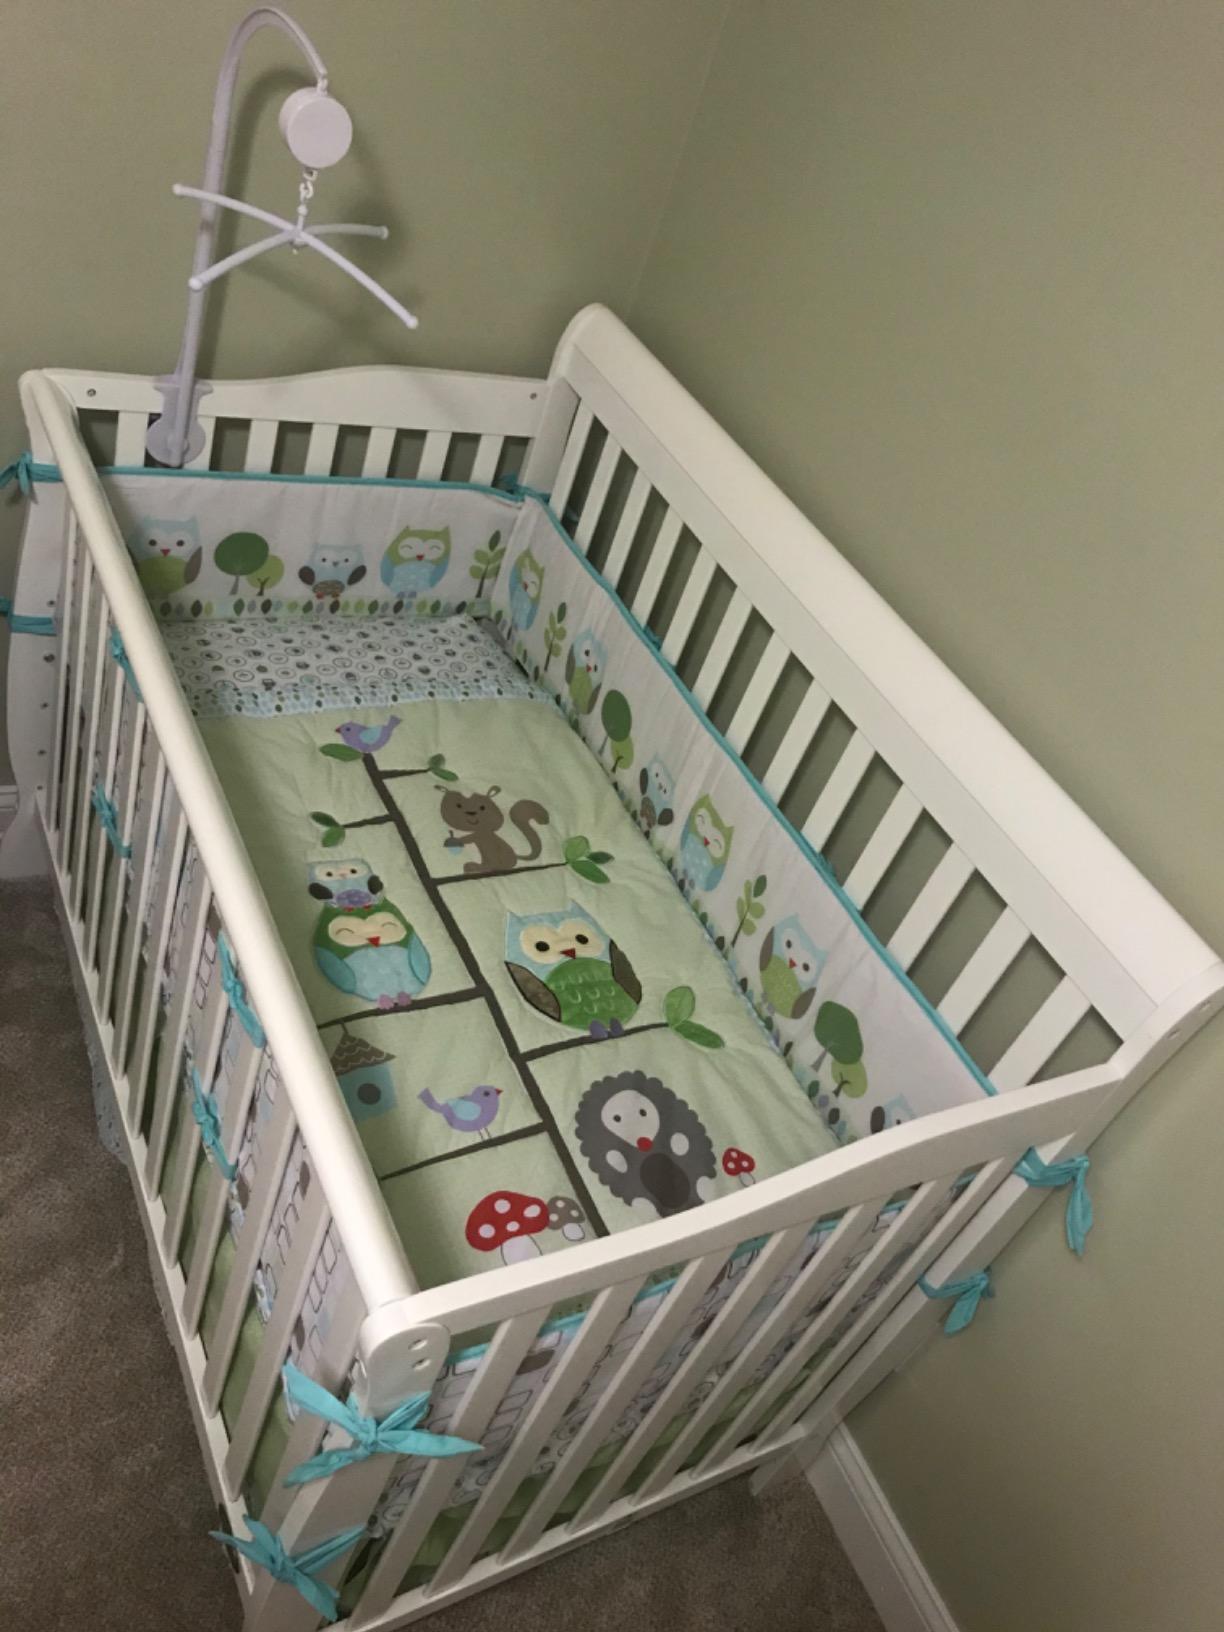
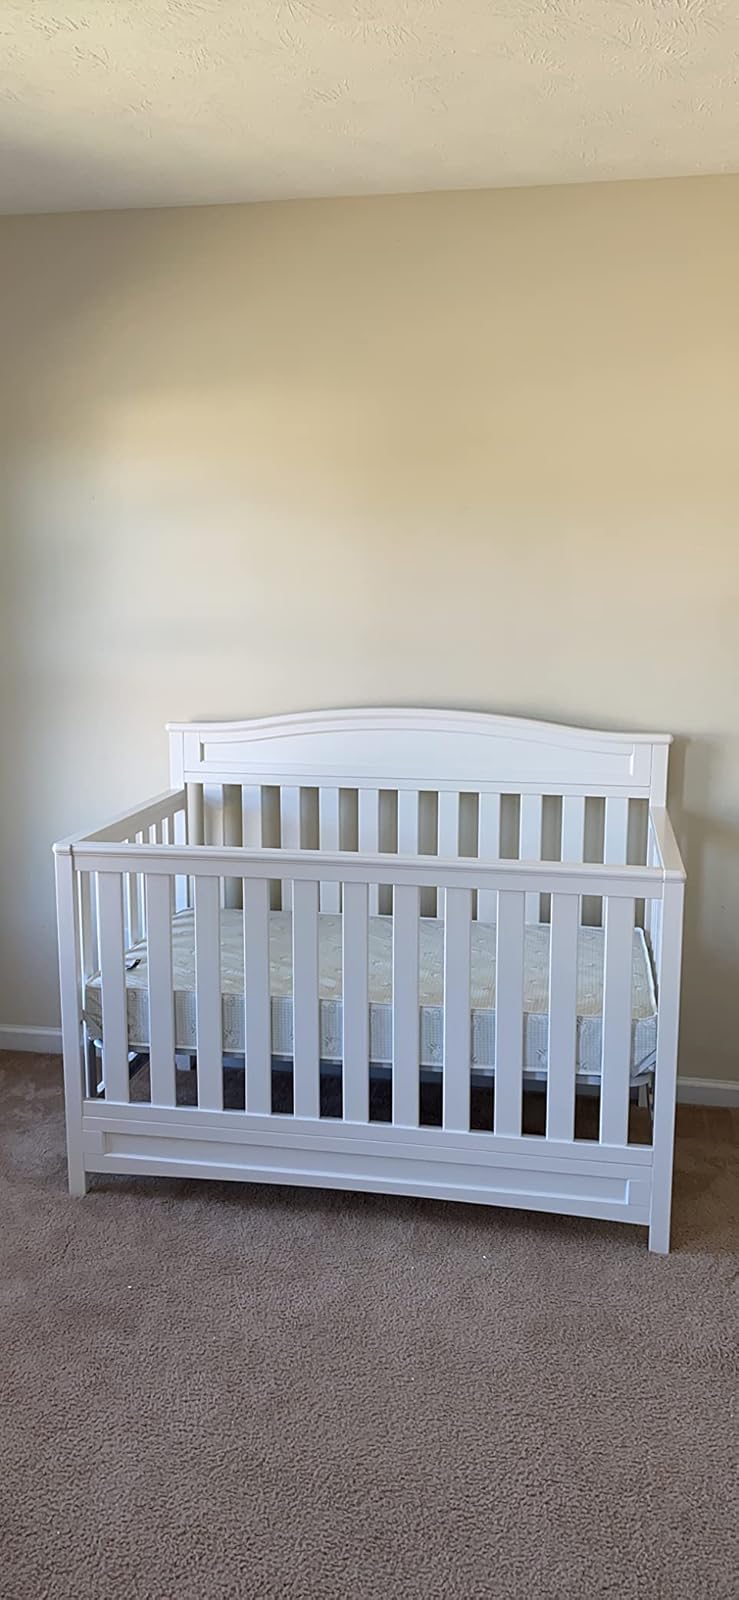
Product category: products_crib
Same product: no